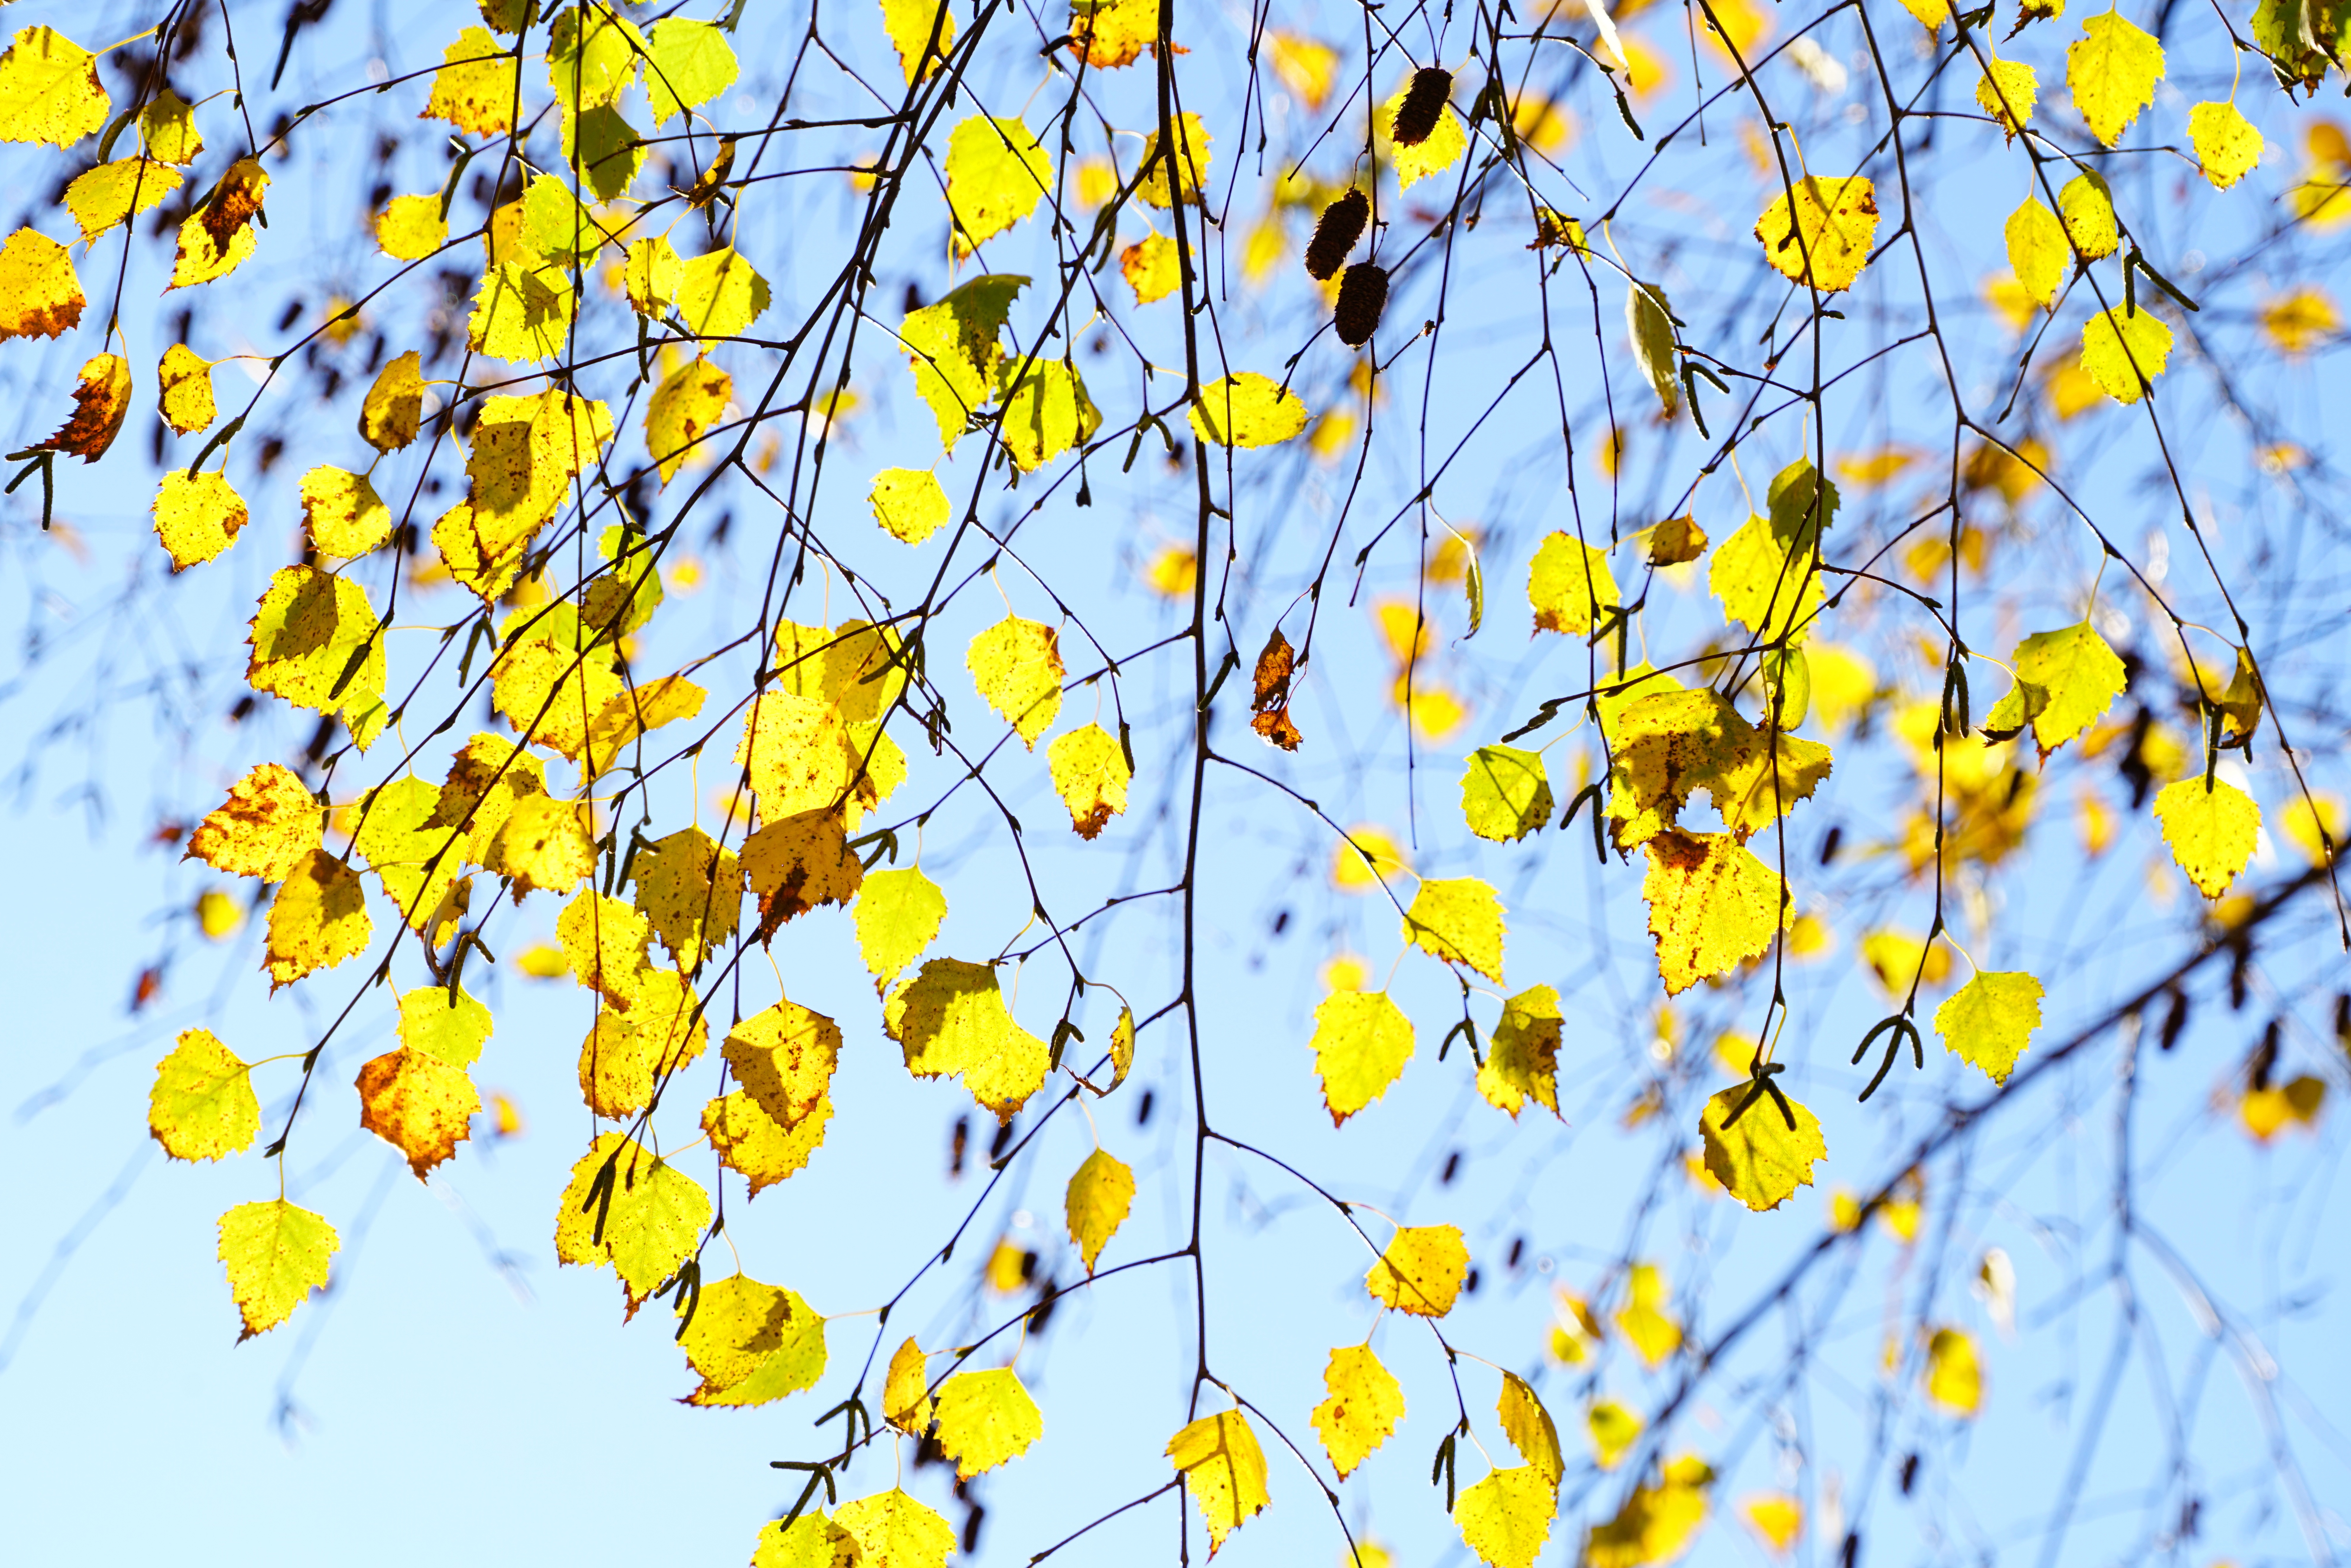
tree, branch, light, plant, sky, leaf, flower, petal, pattern, spring, birch, autumn, yellow, flora, twig, deciduous tree, aesthetic, leaves, gold, branches, symmetry, deciduous, betulaceae, fall foliage, fall leaves, gegenlichtaufnahme, bright yellow, back light, betula, airy, ornamental tree, flowering plant, pollinator, plenty of natural light, birch greenhouse, weeping birch, white birch, summer green deciduous tree, betula pendula, hang birch, sand birch, wart birch